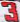
Number: 3